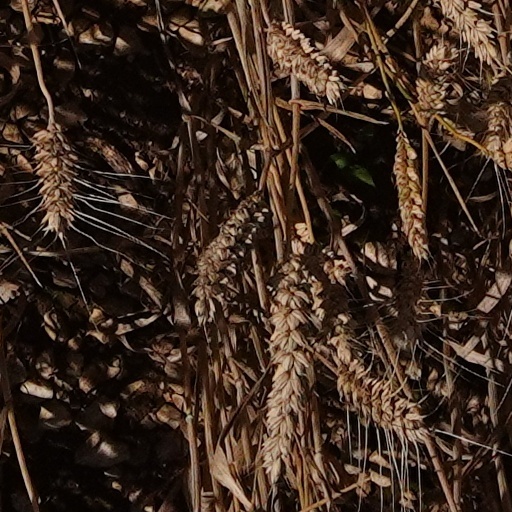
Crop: wheat